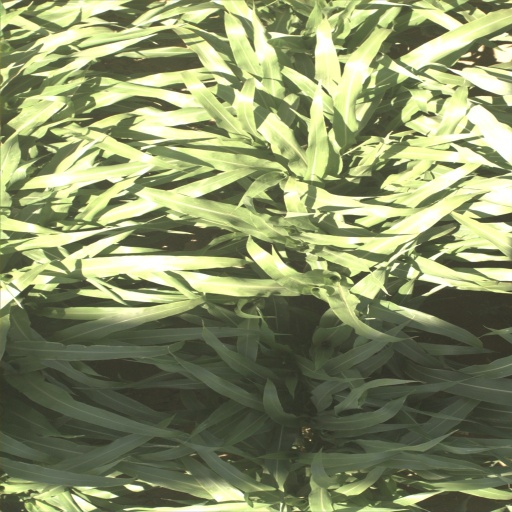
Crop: sorghum